Santa Maria di Campagna, Piacenza

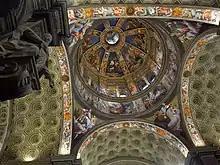
Frescoed dome of church

The Basilica of Santa Maria di Campagna is a Roman Catholic basilica church in the city of Piacenza in the Province of Piacenza, Italy. It was built in a Greek-Cross plan with an octagonal dome in a high Renaissance style in the 16th century.